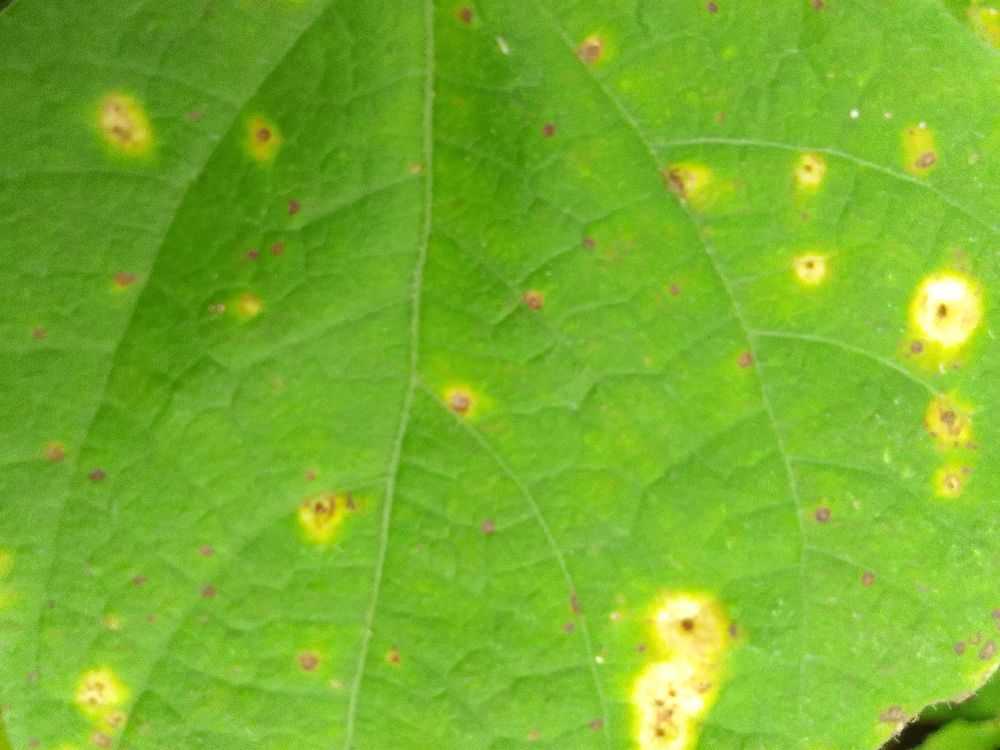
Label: rust